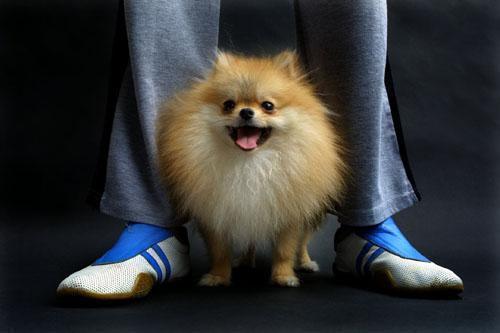
Pomeranian